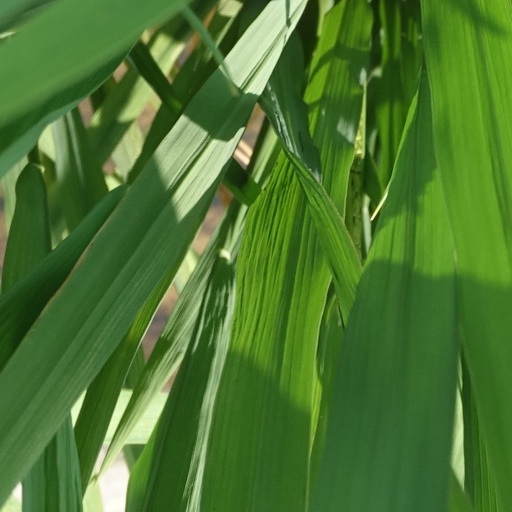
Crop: rice